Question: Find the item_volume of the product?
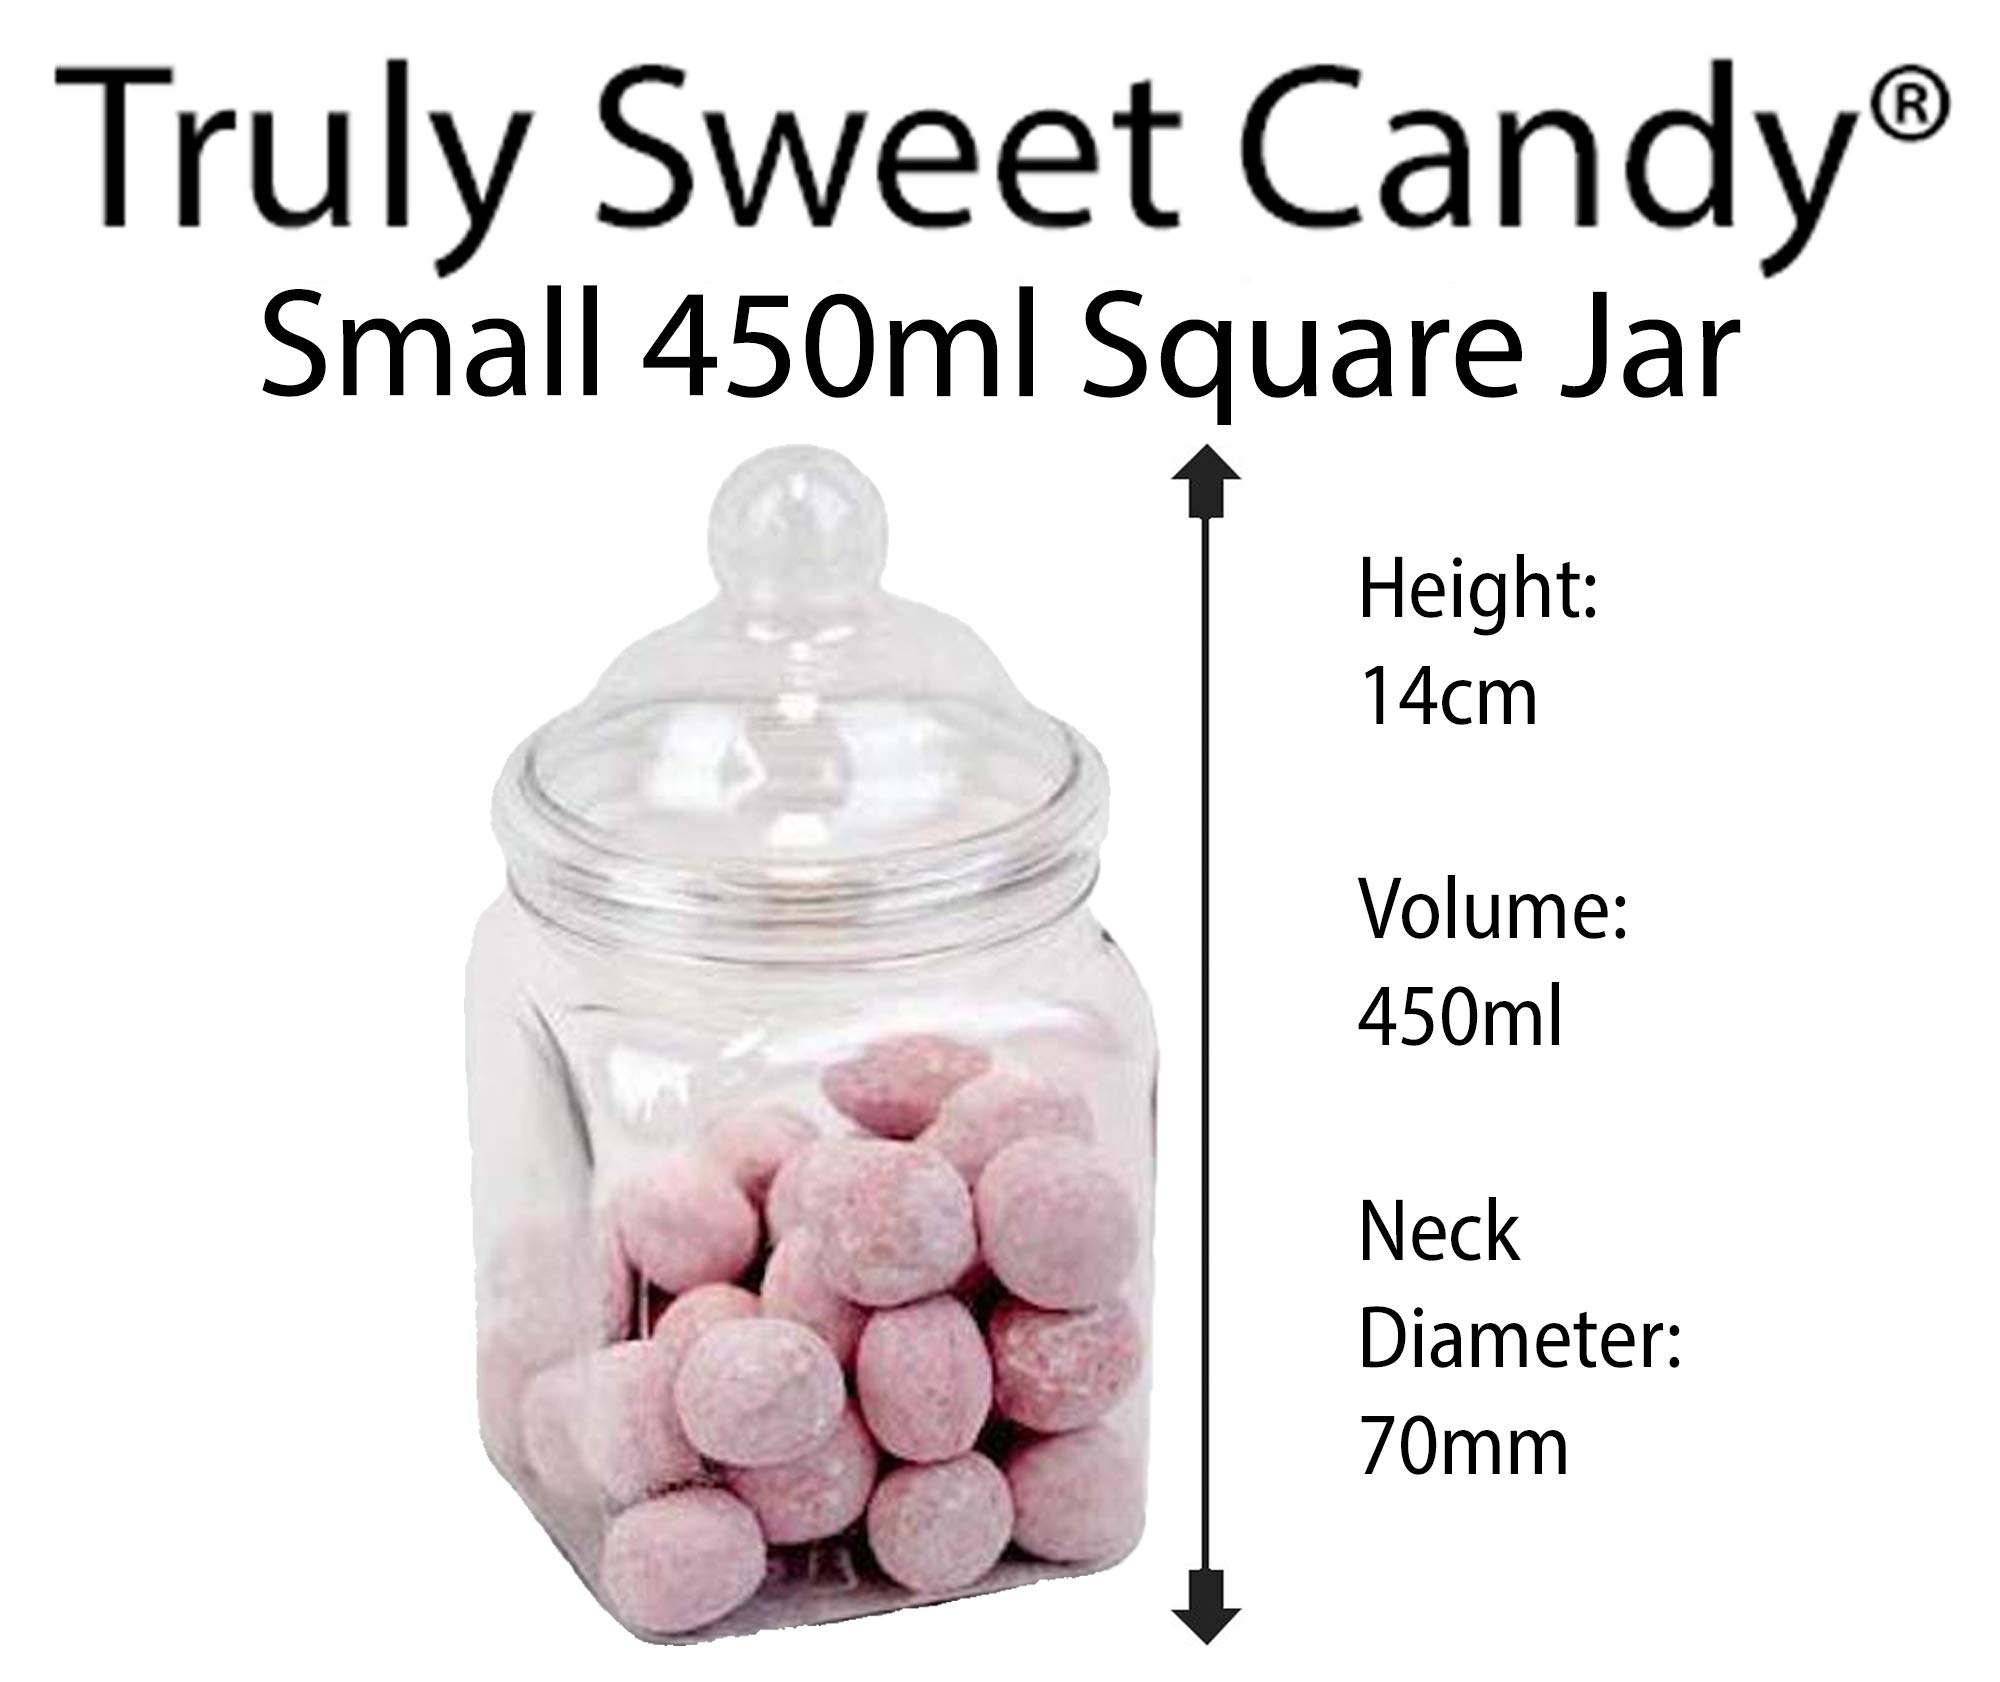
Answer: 450.0 millilitre